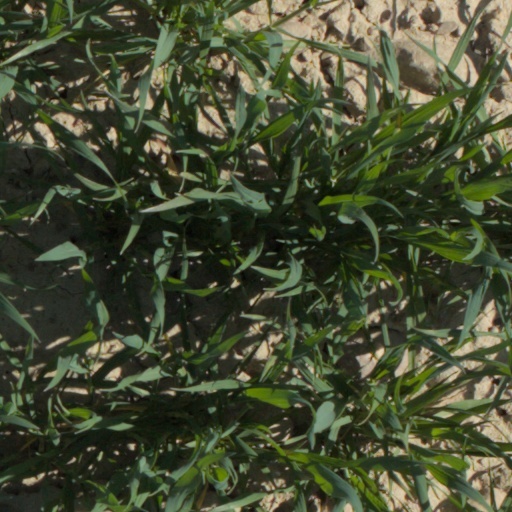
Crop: wheat